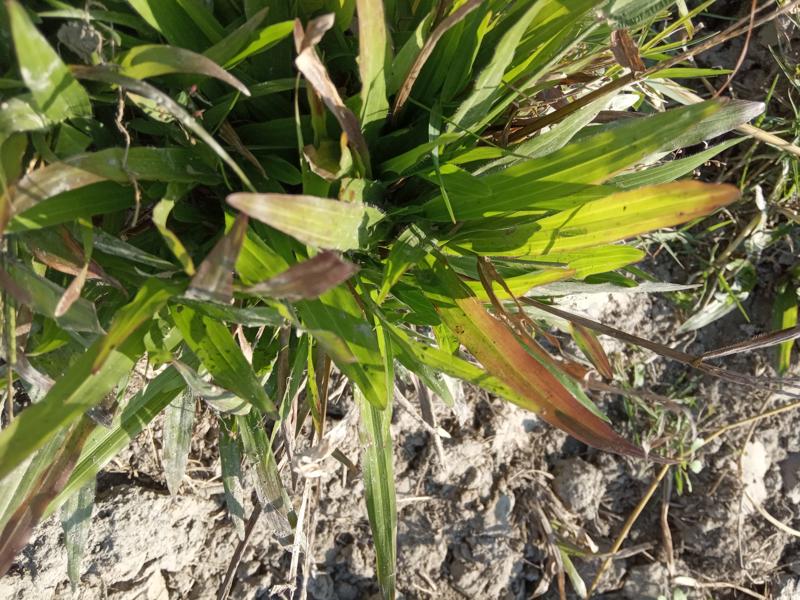
Weed species: Paspalum scrobiculatum